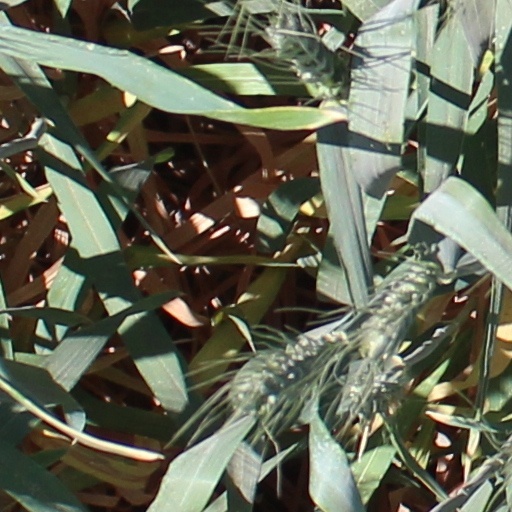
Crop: wheat